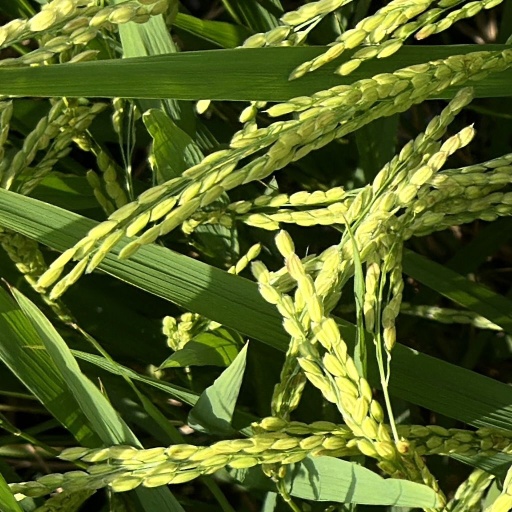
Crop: rice